Tamizhuku En Ondrai Azhuthavum

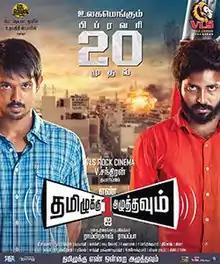
Poster

Tamizhuku En Ondrai Azhuthavum (also referred to as TEOA) is a 2015 Indian Tamil-language hyperlink thriller film written and directed by Ramprakash Rayappa. Produced by V. Chandran, the film stars Nakul, Attakathi Dinesh, Bindu Madhavi and Aishwarya Dutta. The film received positive reviews from critics.